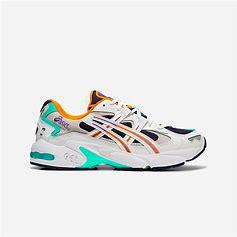
Brand: Asics
Model: Gel Kayano 5 OG